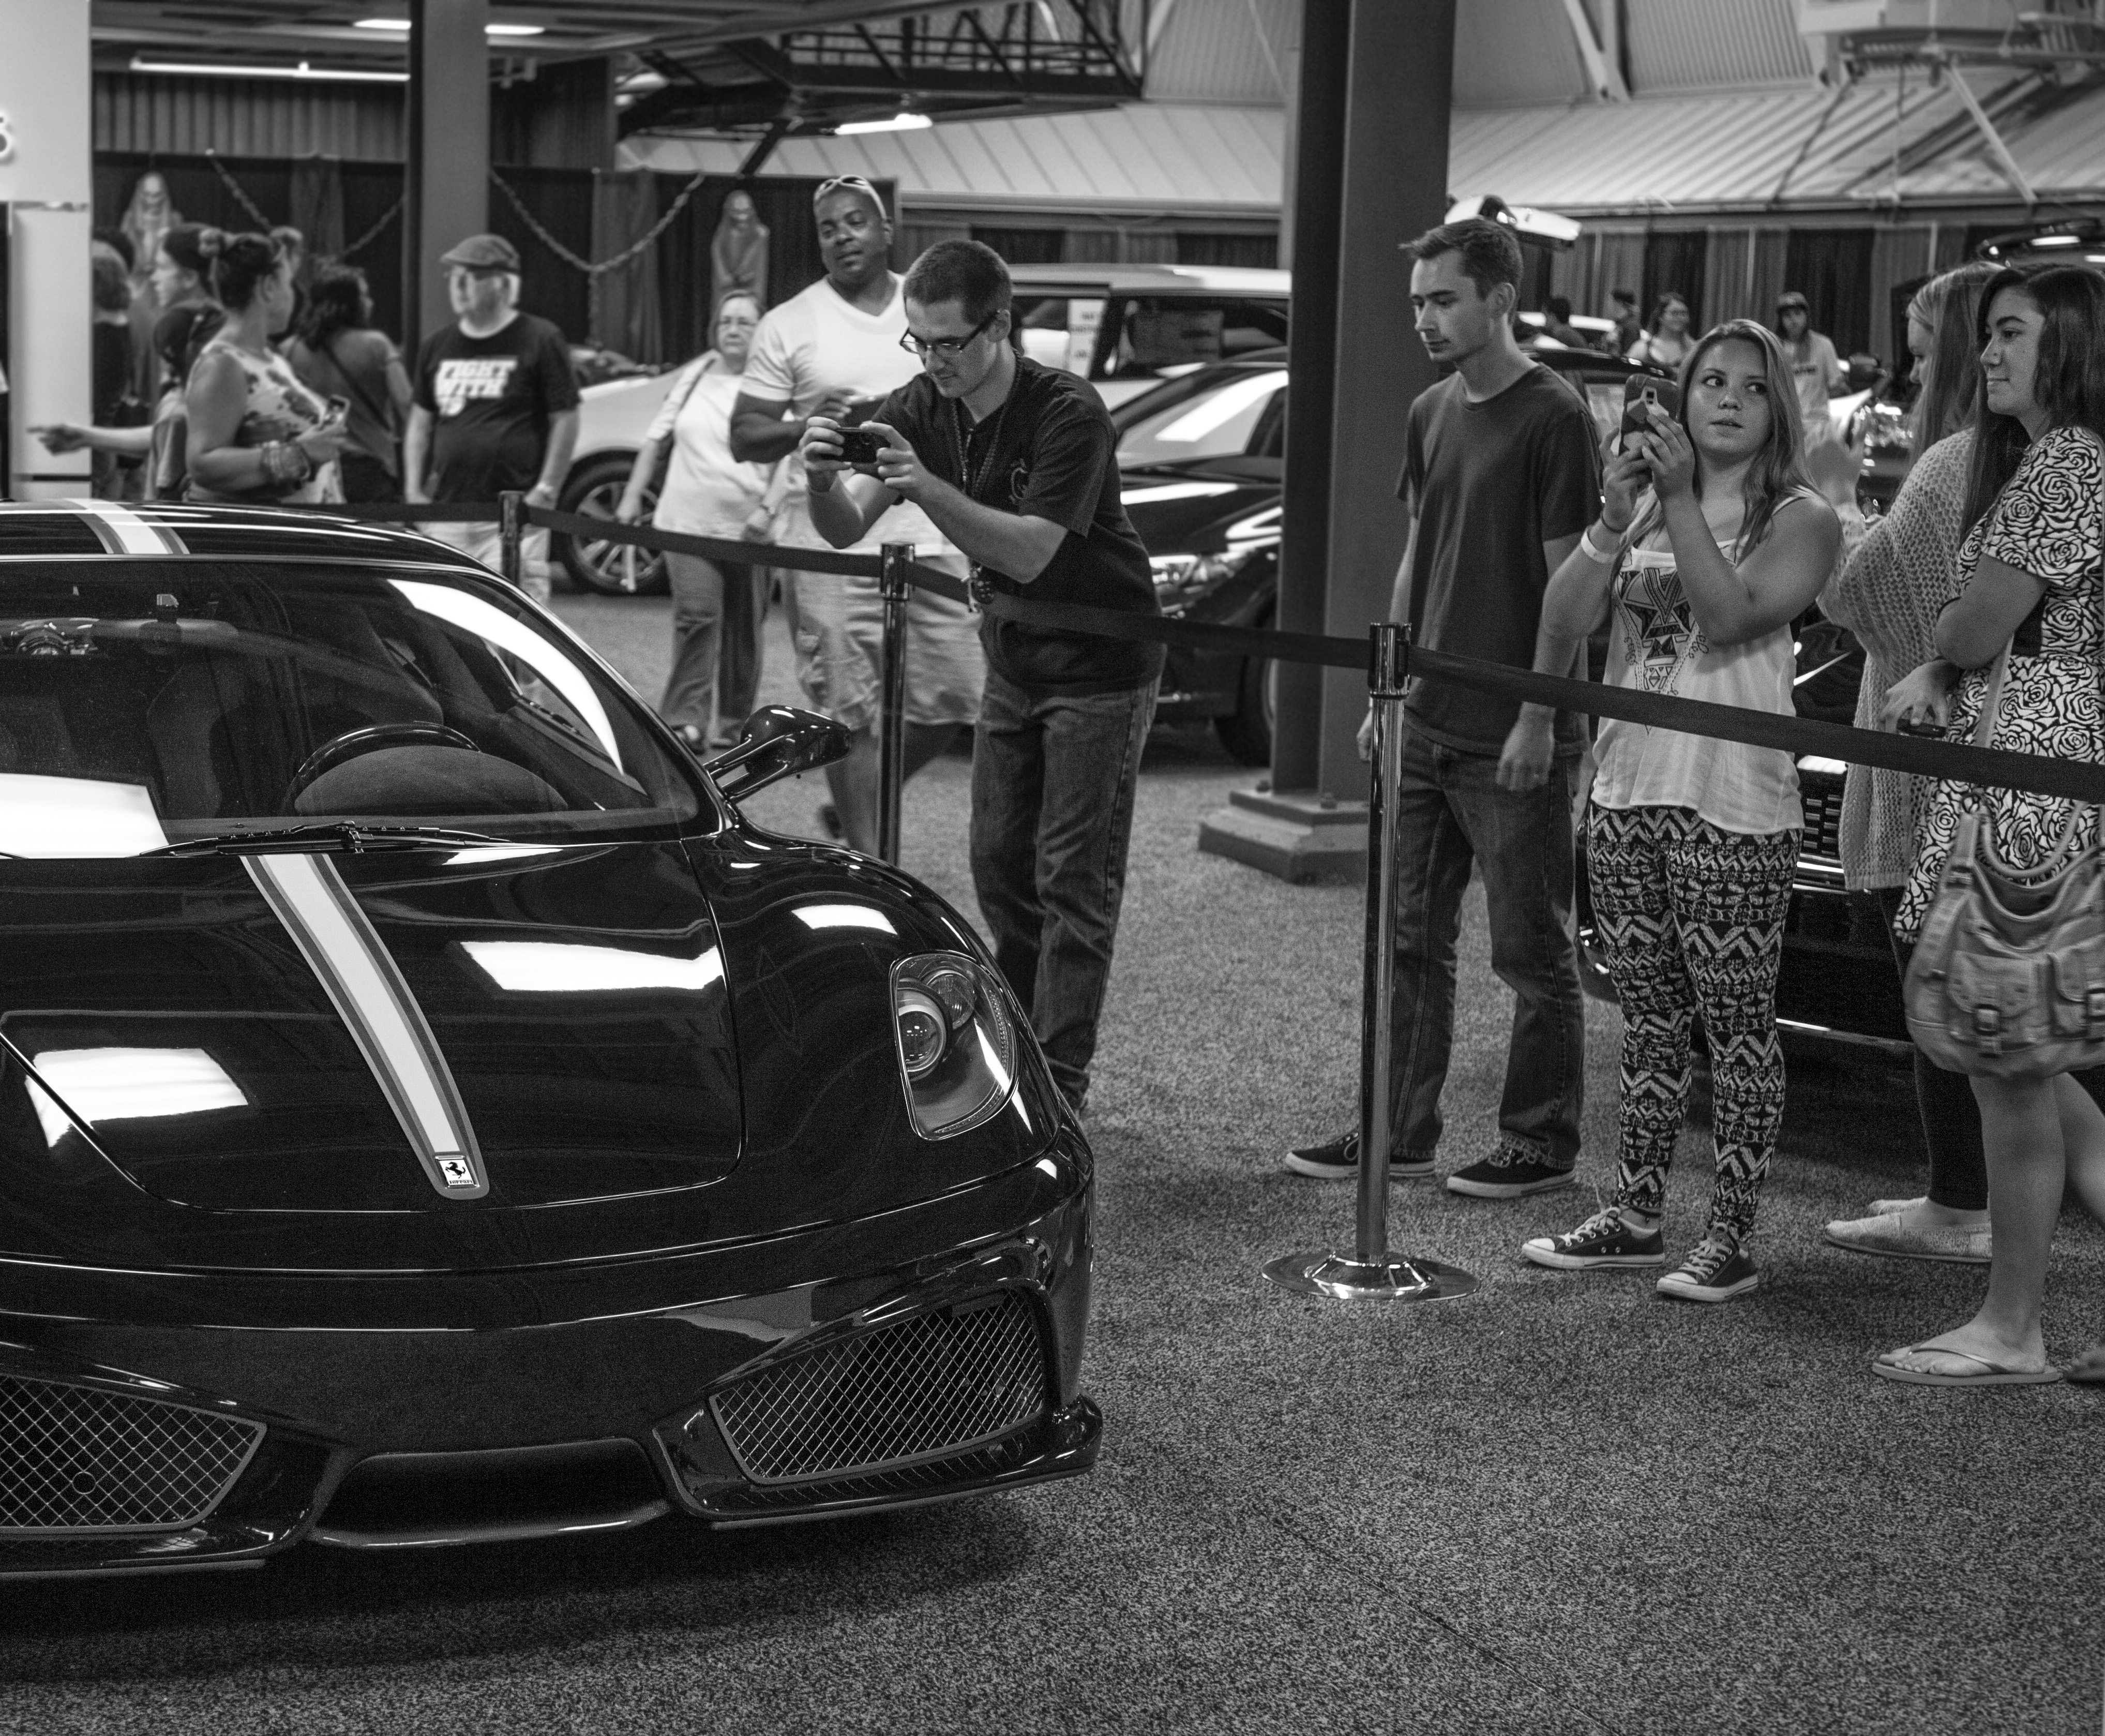
black and white, car, wheel, vehicle, monochrome, sports car, supercar, ferrarri, land vehicle, monochrome photography, automobile make, automotive design